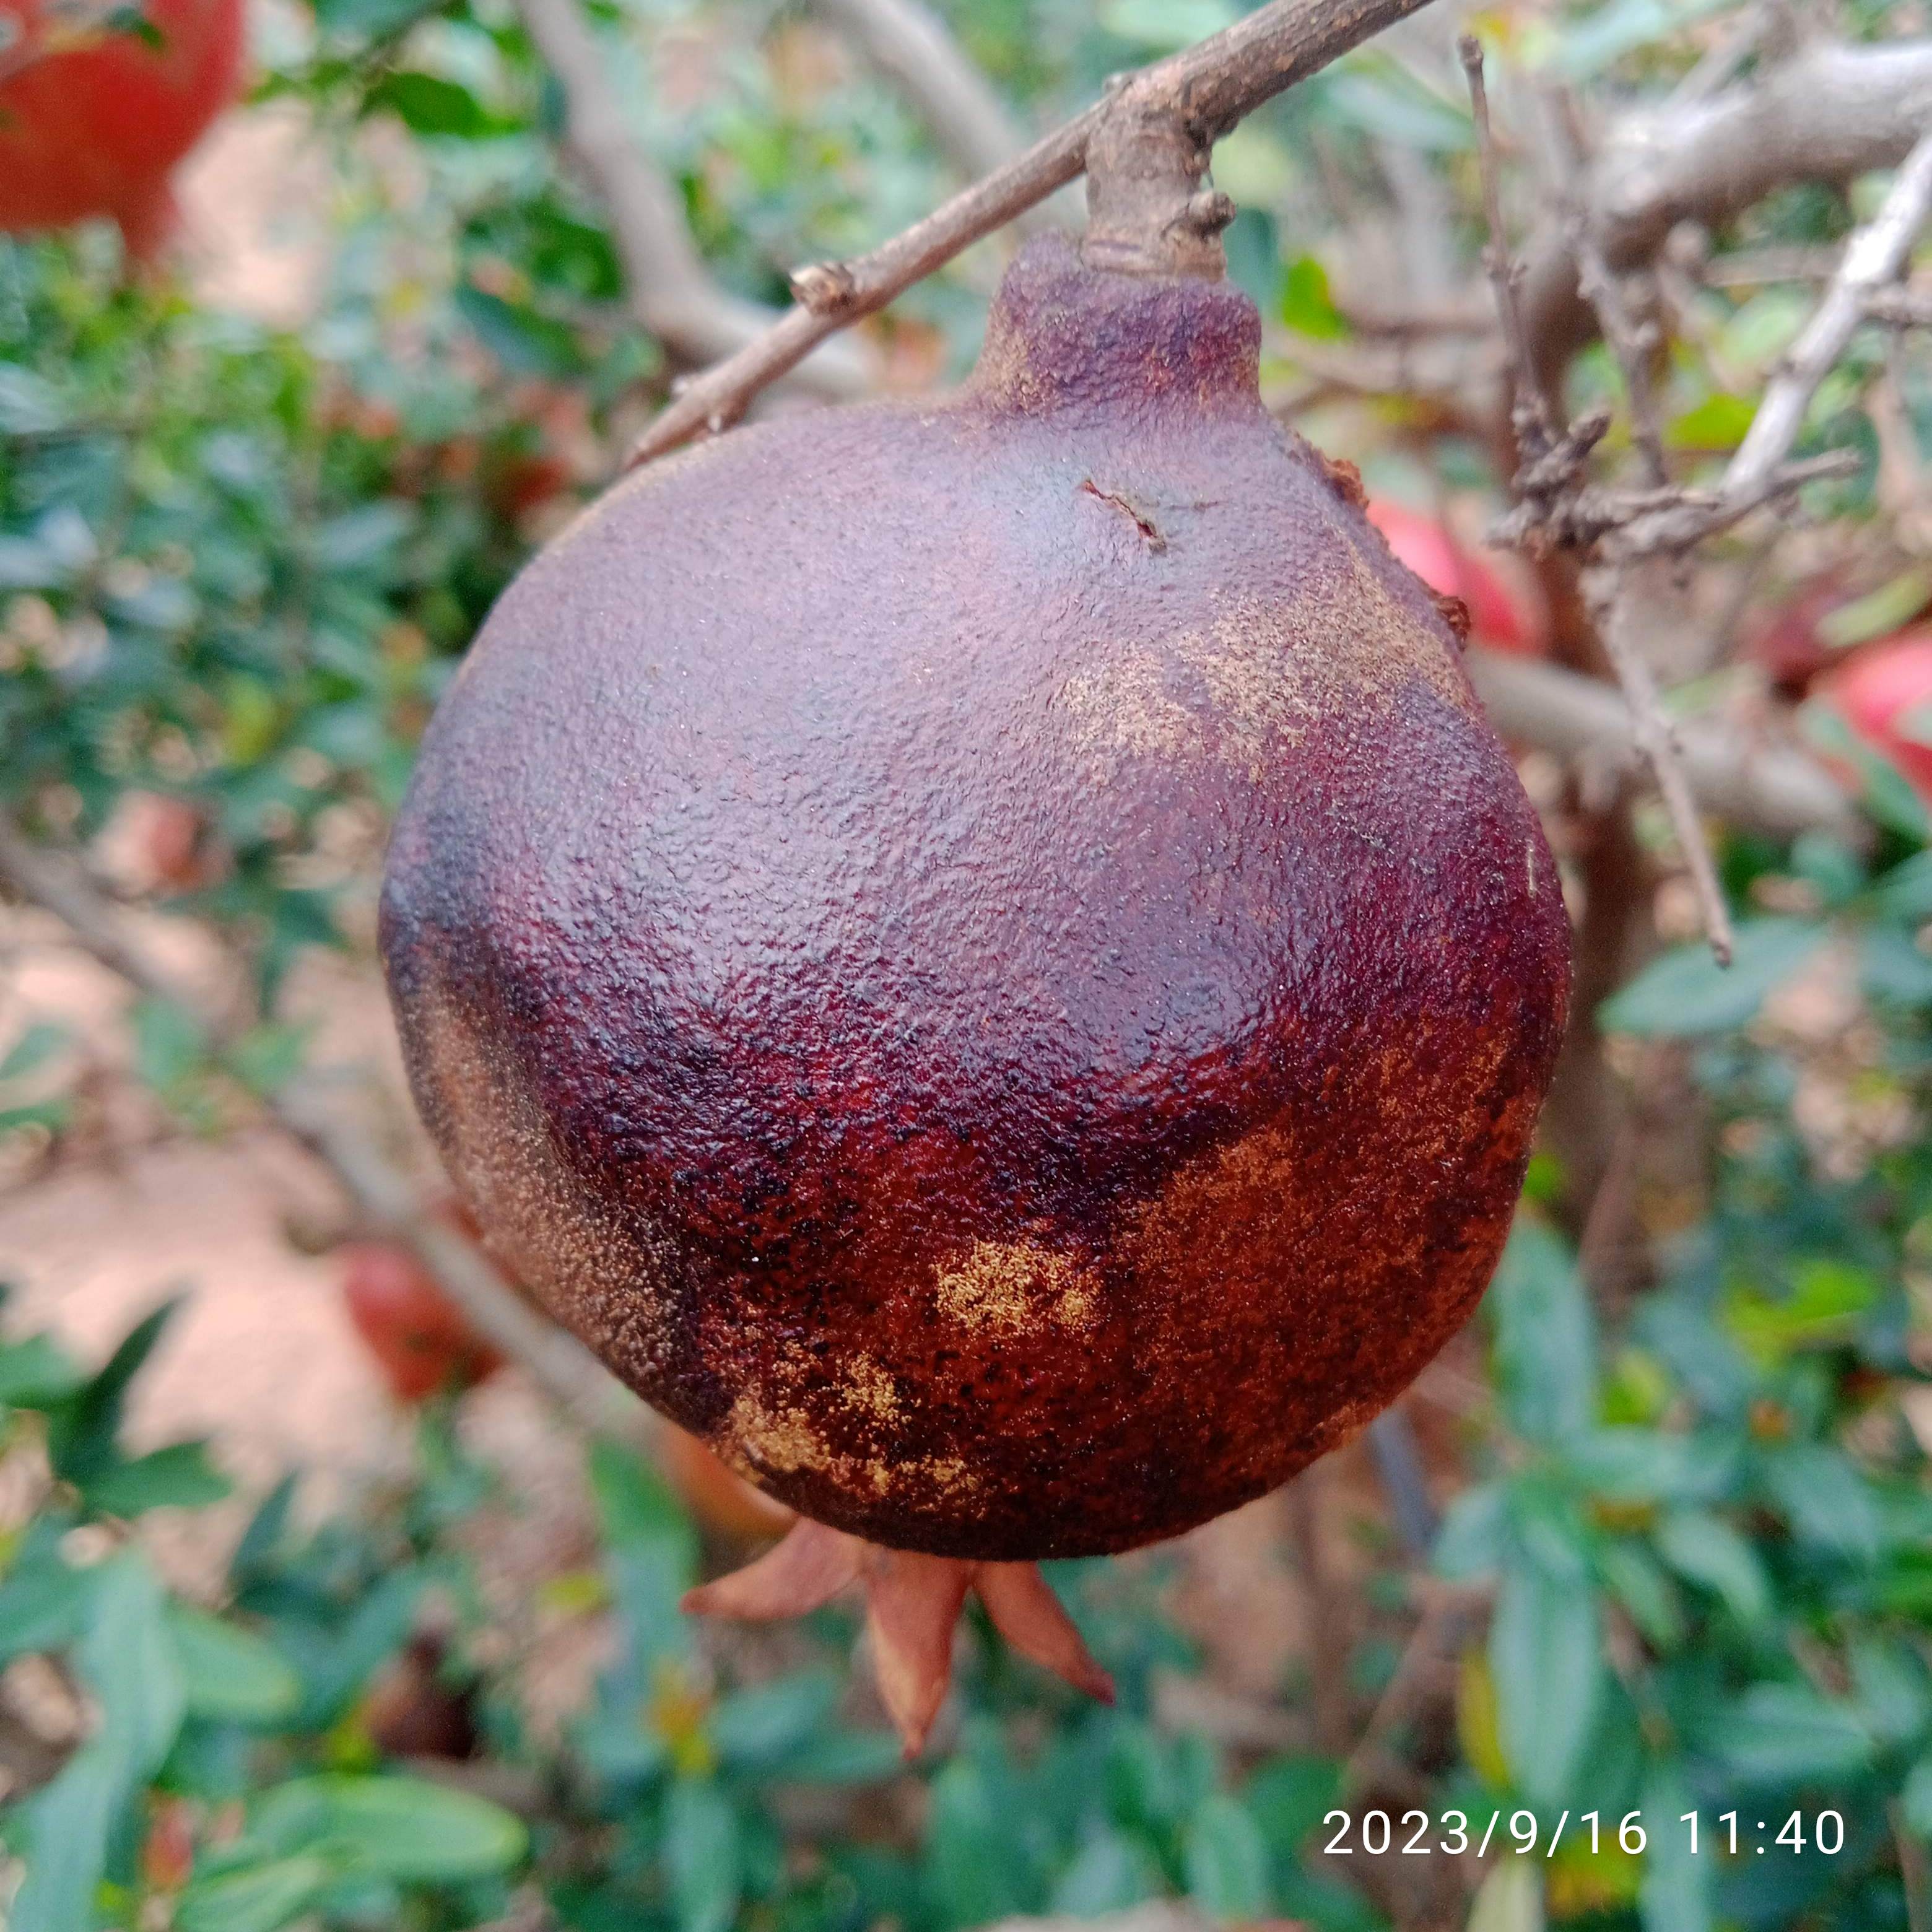
Label: Alternaria